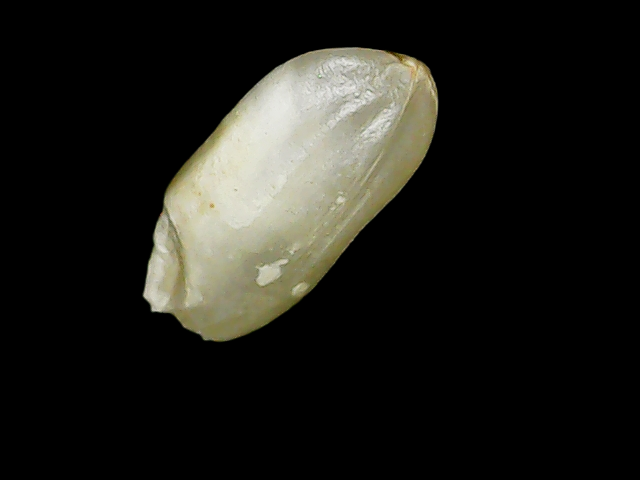
Rice variety: Binadhan8